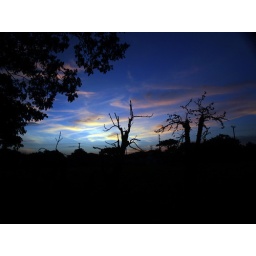
i adjusted this in photo shop, auto levels lang, and the blue skies came out